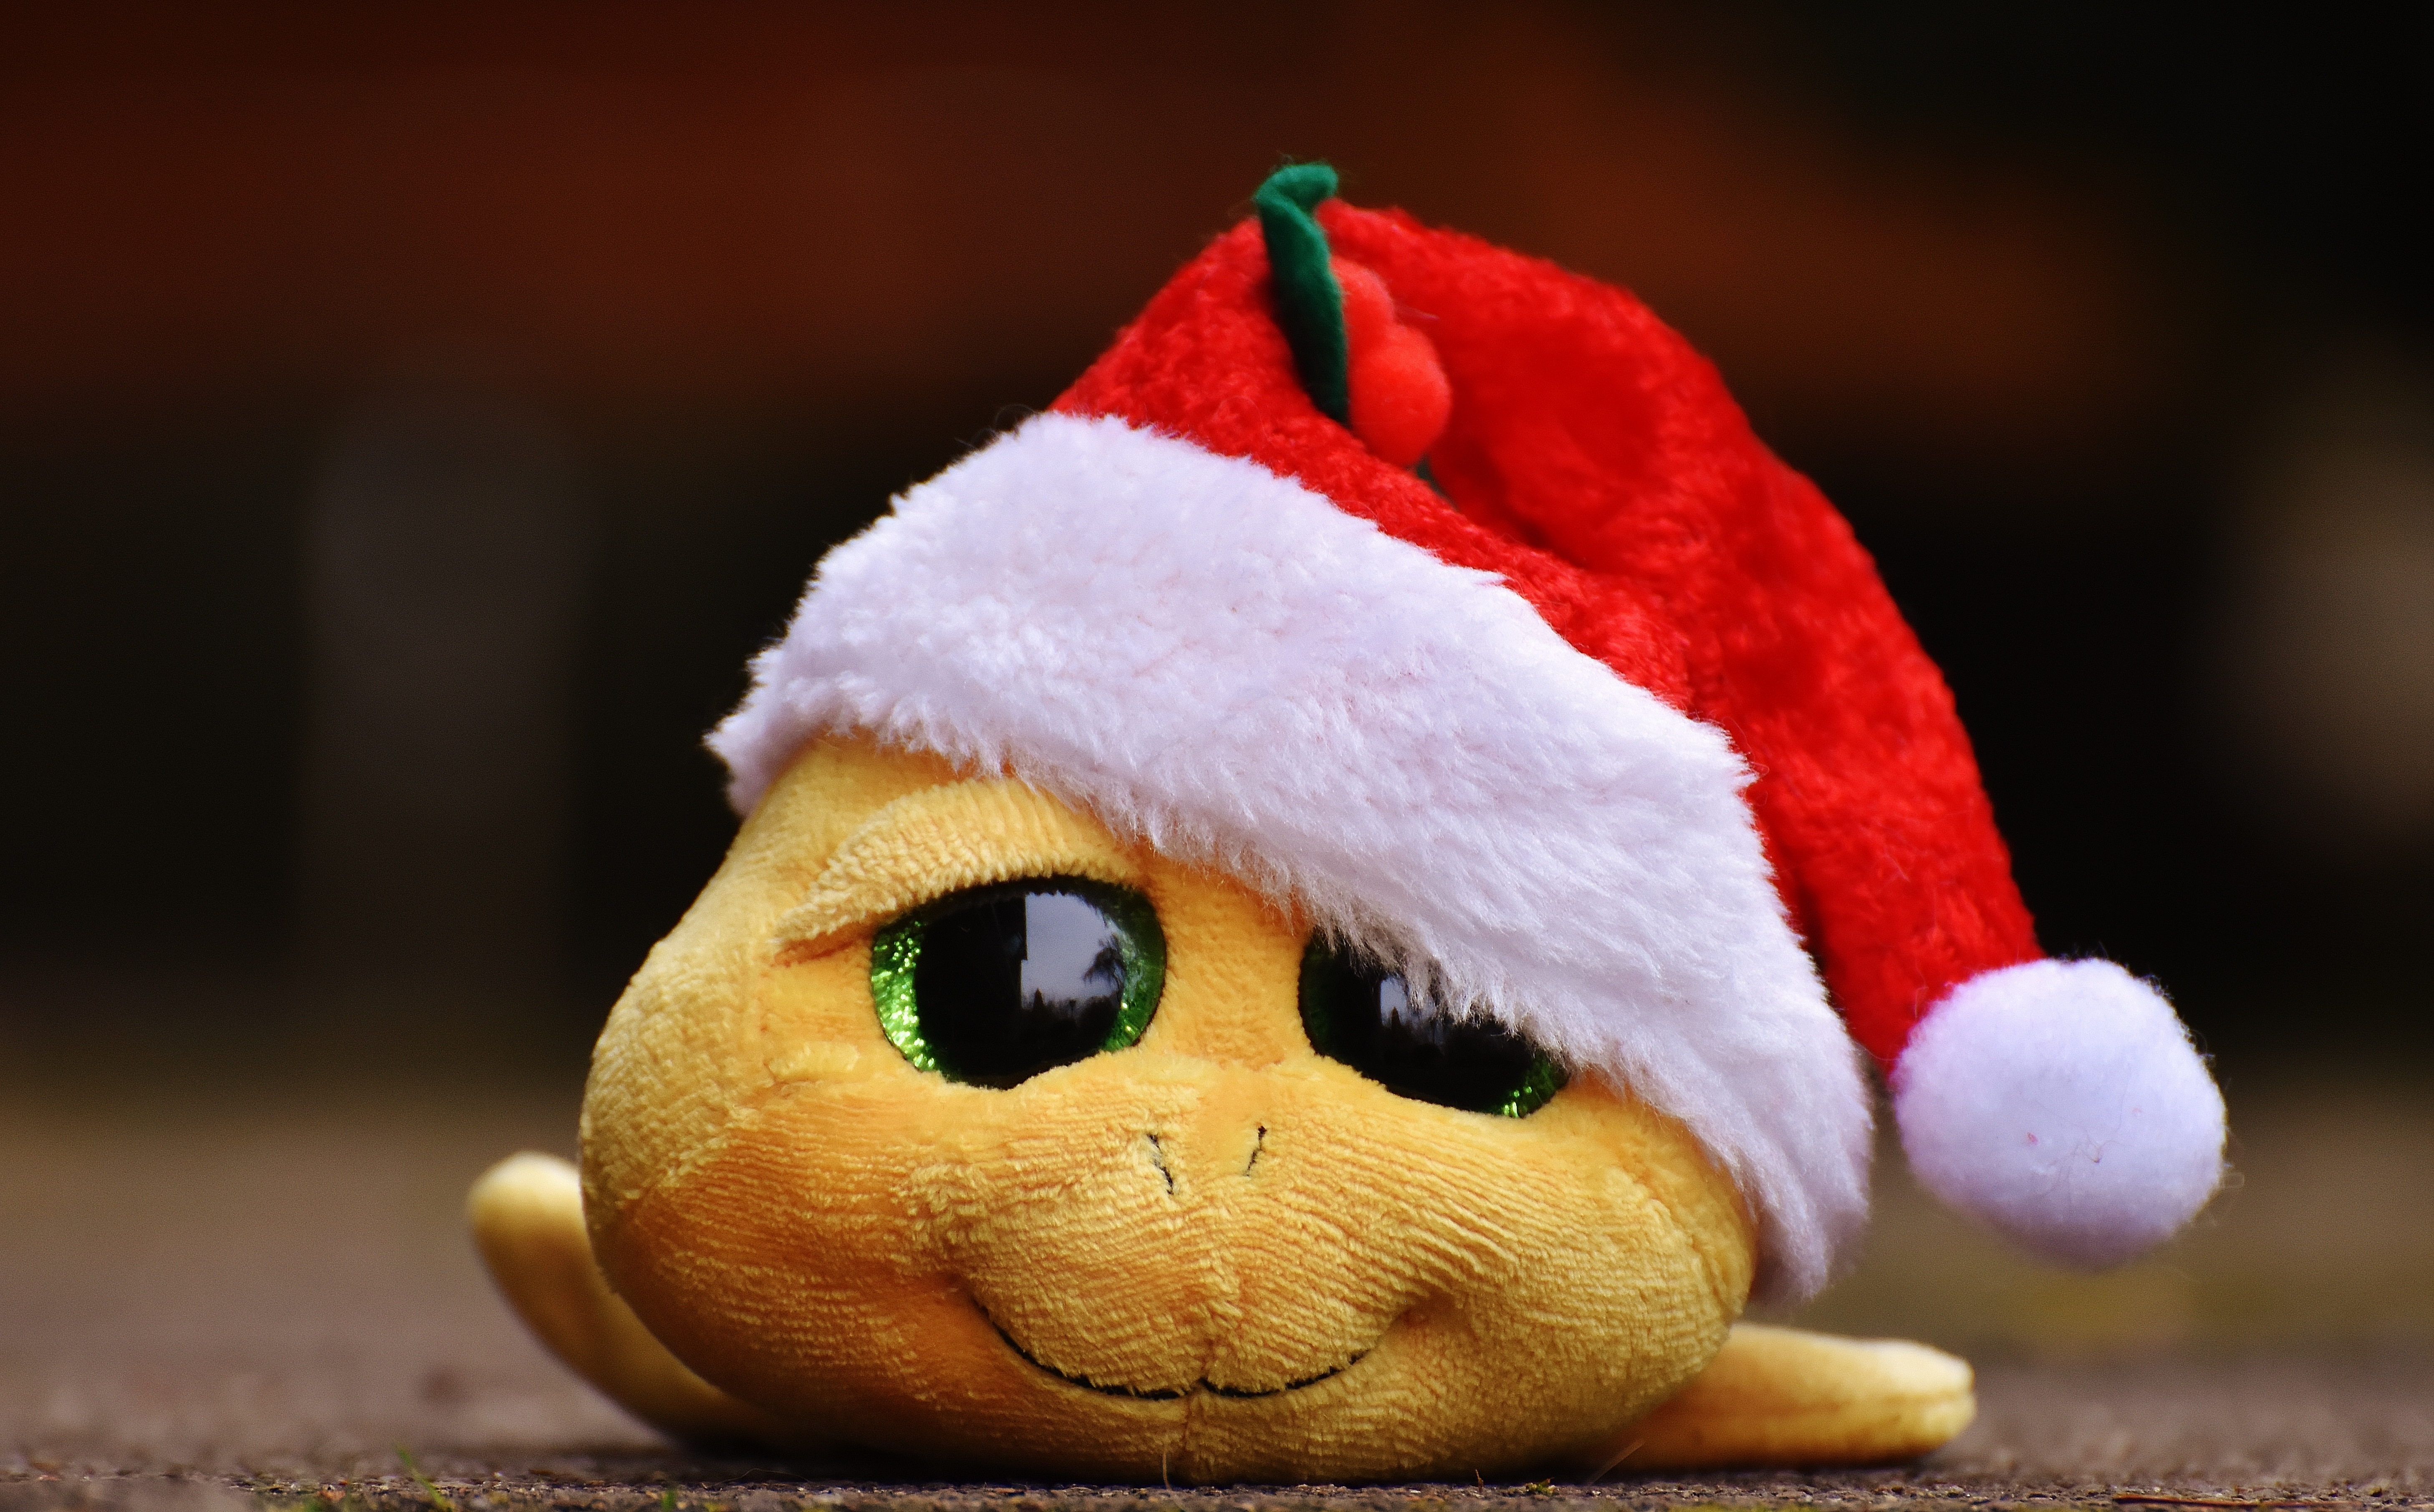
sweet, flower, cute, food, red, produce, turtle, christmas, dessert, toy, teddy bear, close up, santa hat, textile, toys, funny, plush, stuffed animal, cuddly, sweetness, children toys, macro photography, soft toy, stuffed toy, glitter eyes